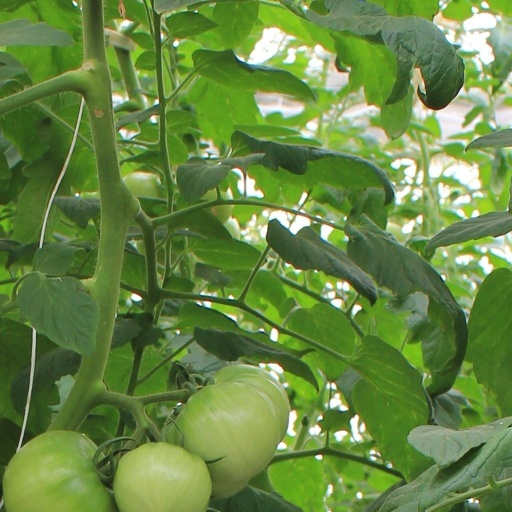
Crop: tomato